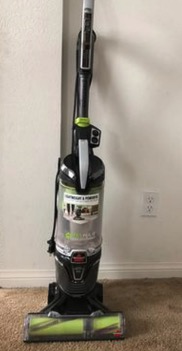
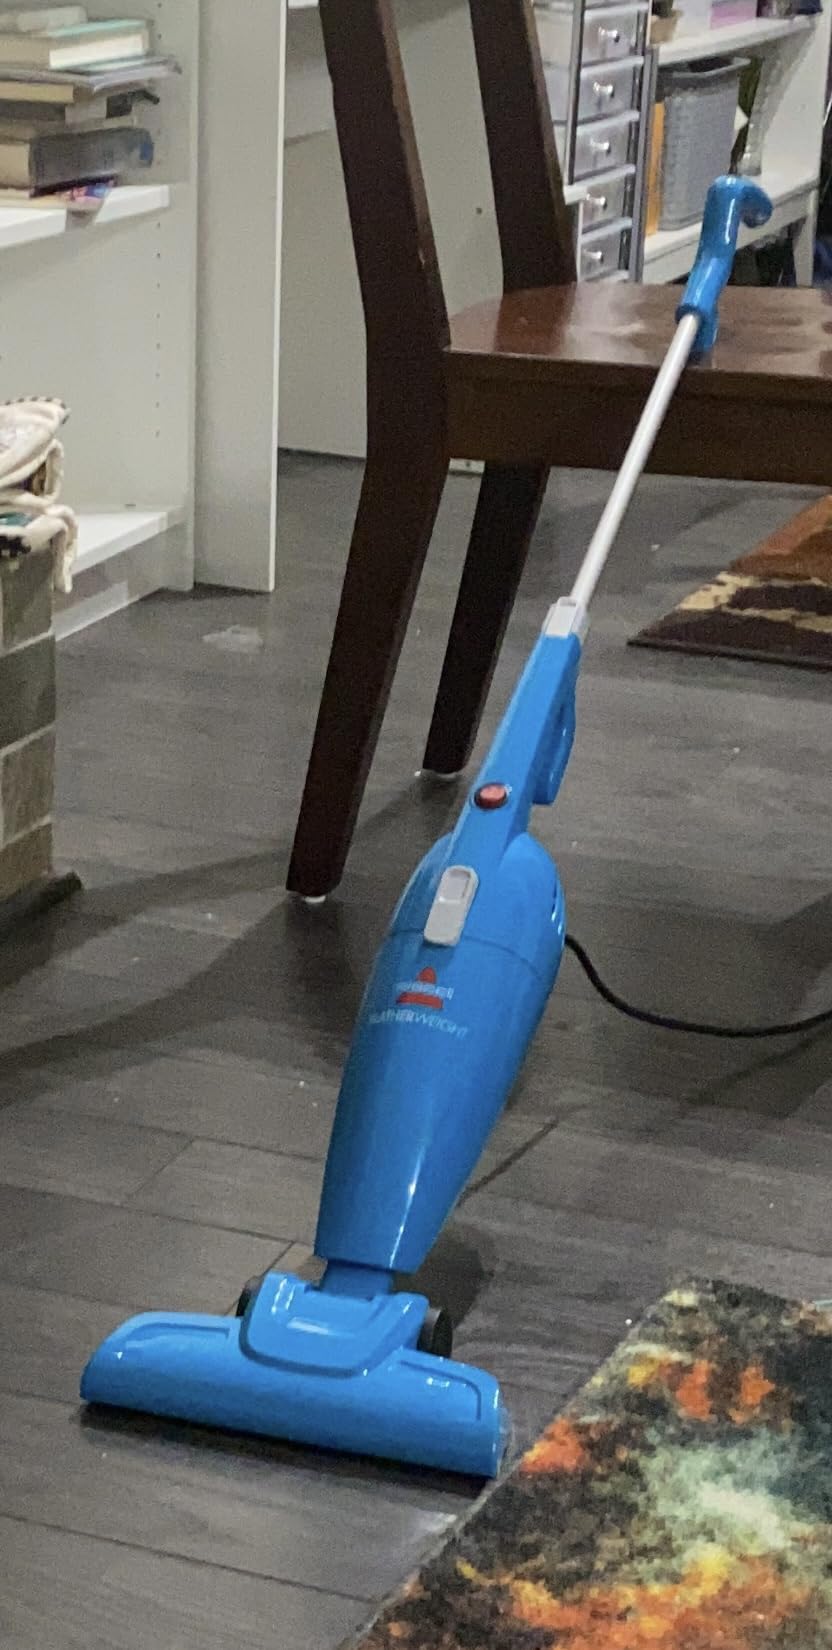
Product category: items_vacuum
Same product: no